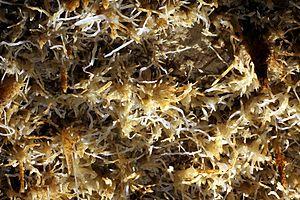
Excentriques de la Grotte de Tourtoirac
La grotte de Tourtoirac, ou grotte de la Clautre, est située en France, dans le quart nord-est du département de la Dordogne, en vallée de l'Auvézère, sur la commune de Tourtoirac. Elle a été découverte en 1995 dans des conditions difficiles.